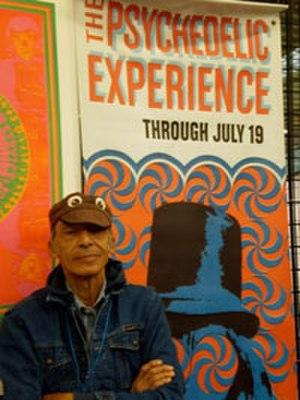
Victor Moscoso est un auteur de bande dessinée et dessinateur américain. Il est principalement connu pour ses posters psychédéliques, omniprésents lors du Summer of Love.